History of the Polish–Lithuanian Commonwealth (1569–1648)

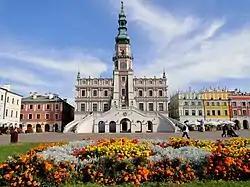
Zamość Market Square

The agricultural trade boom in Eastern Europe showed the first signs of the approaching crisis in the 1580s, when food prices stopped increasing. It was followed by a gradual decline in agricultural products prices, a price depression, initially present in Western Europe. The negative consequences of this process on folwark economies of the East had reached its culmination in the second half of the 17th century. Further economic aggravation resulted from Europe-wide devaluation of the currency around 1620, caused by the influx of silver from the Western Hemisphere. At that time however massive amounts of Polish grain were still exported through Gdańsk (Danzig). The Commonwealth nobility took a variety of steps to combat the crisis and keep up high production levels, burdening in particular the serfs with further heavy obligations. The nobles were also forcibly buying or taking over properties of the more affluent thus far peasant categories, a phenomenon especially pronounced from the mid-17th century.